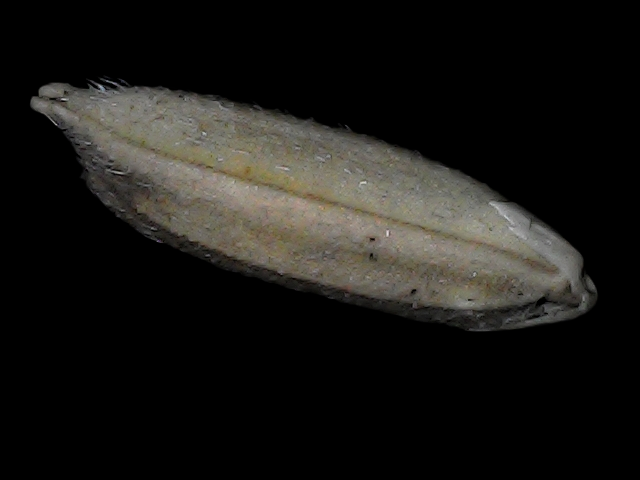
Rice variety: Bd79